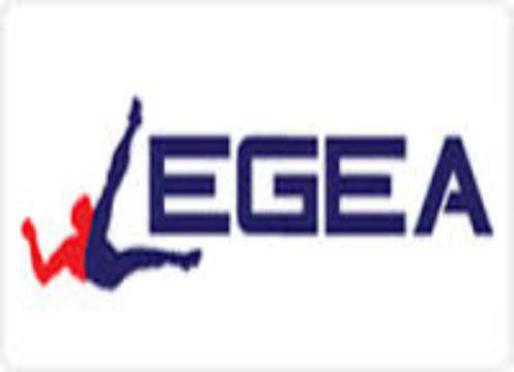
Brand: legea-1
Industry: Sports